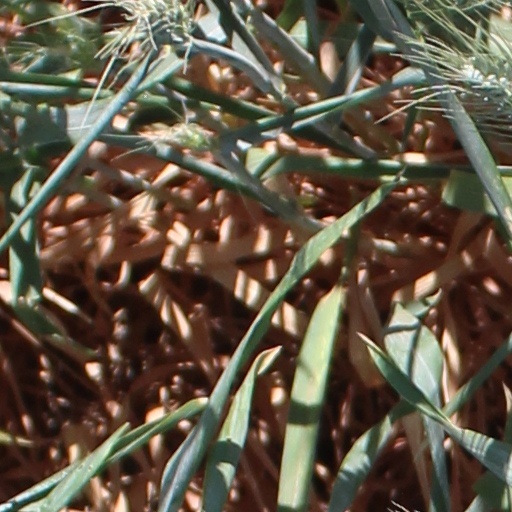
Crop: wheat